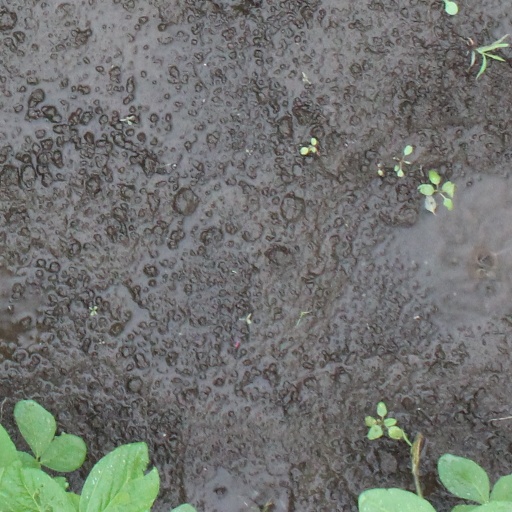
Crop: soybean